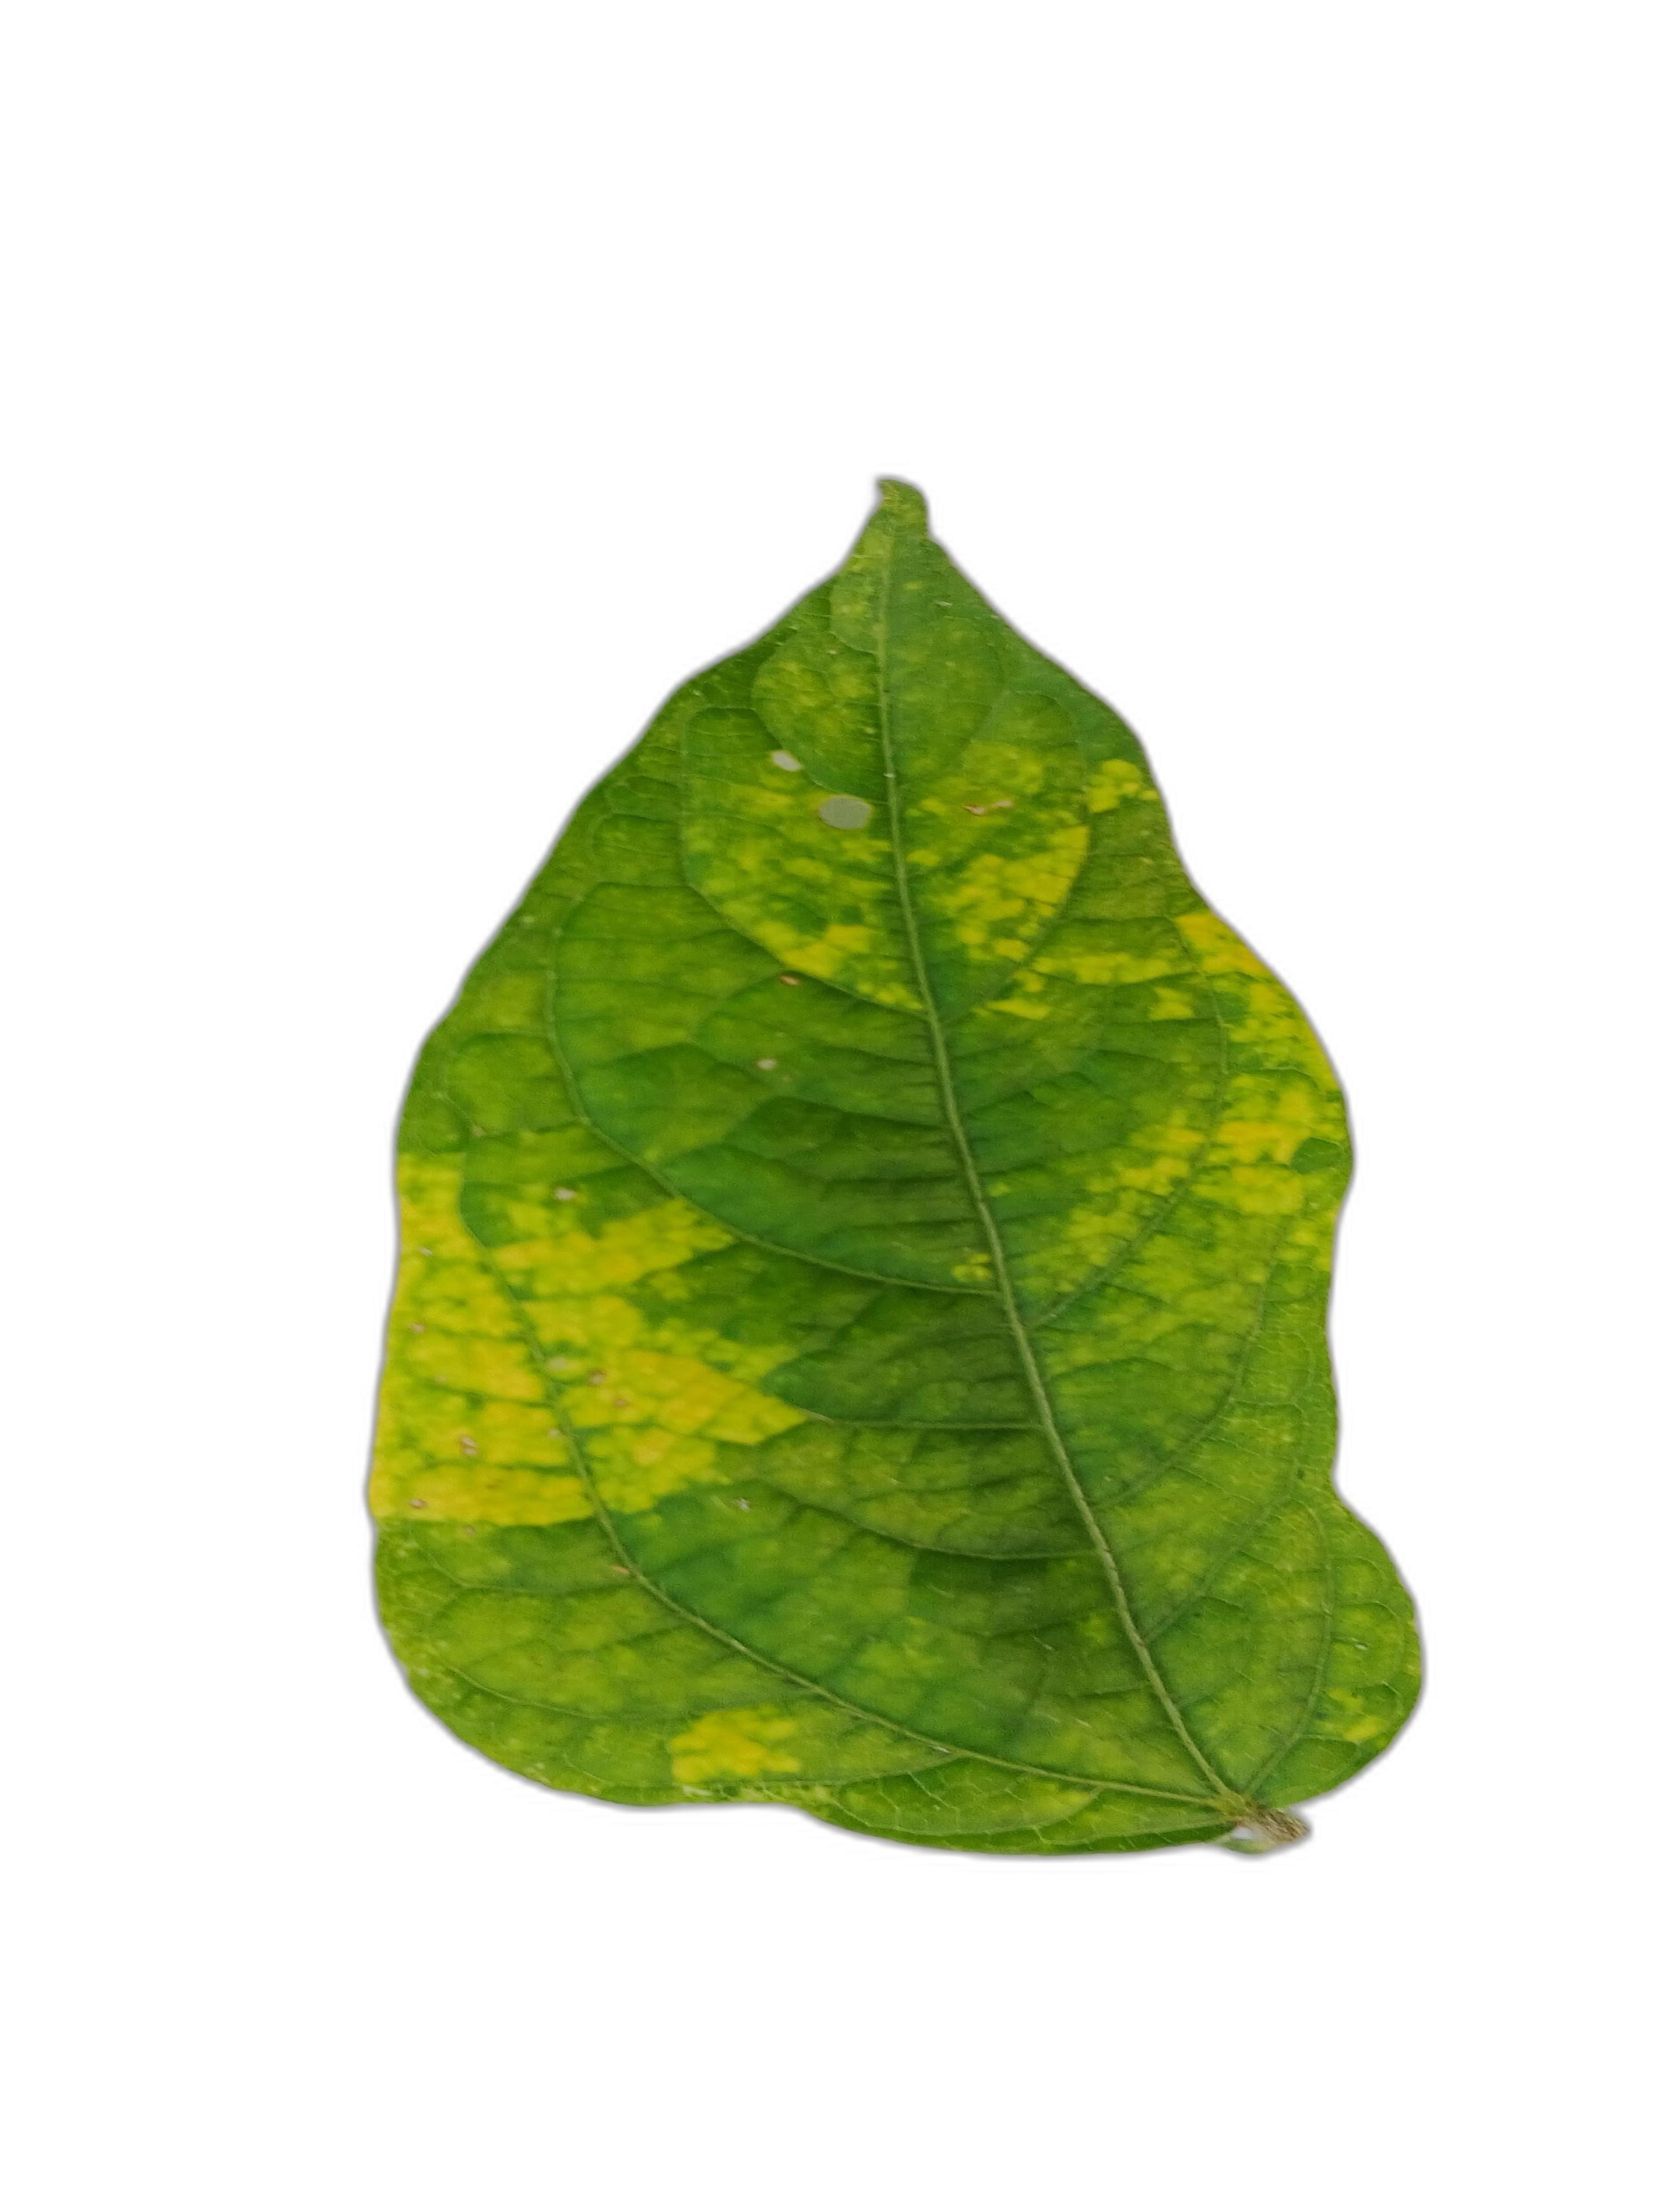
Label: Yellow Mosaic